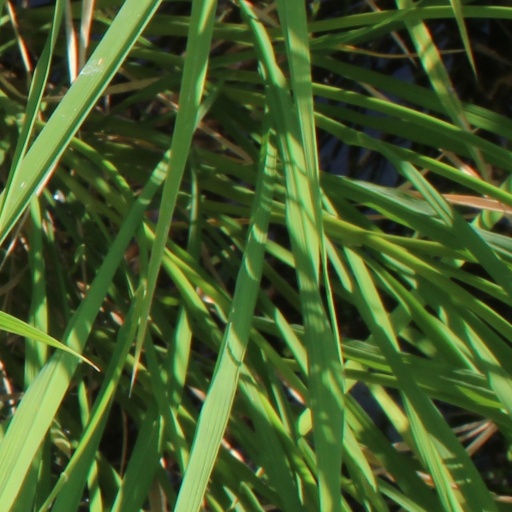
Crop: rice